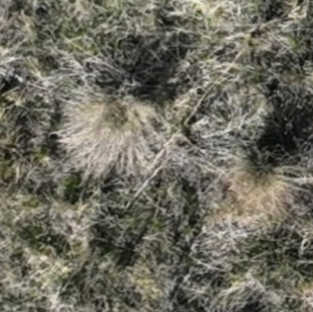
Month: october